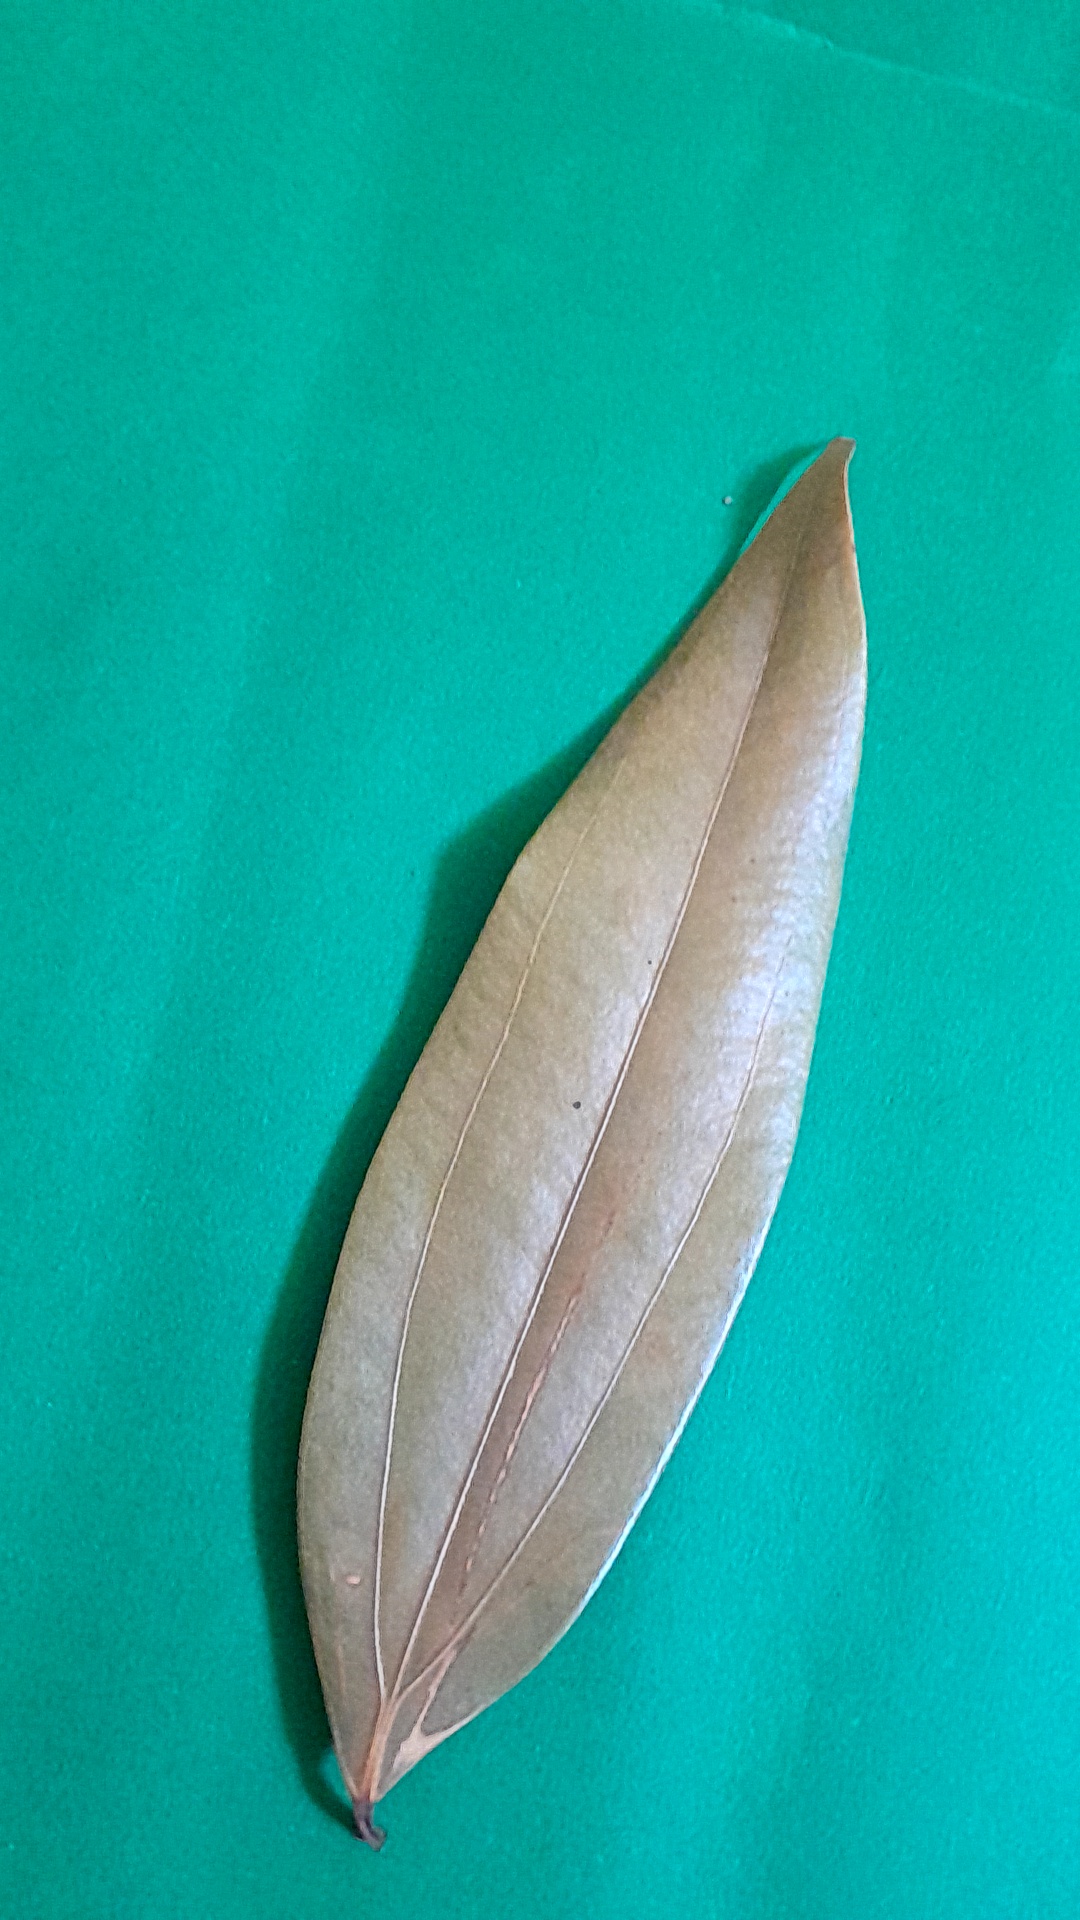
Label: Dry Leaf